Scania-Vabis 335

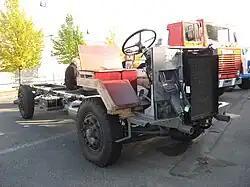
1939 Scania-Vabis 345 Bulldog chassis.

In 1932 Scania-Vabis introduced its first forward control truck, the 345. Scania-Vabis referred to forward control trucks as "Bulldogs". The truck was first sold with a four-cylinder engine, but soon six-cylinder engines were added. In the first version, called a "false Bulldog", the engine was still located behind the front axle and the driver sat beside the engine. This was replaced in 1934 with a "genuine" forward control version, where the engine and the driver sat above the front axle.